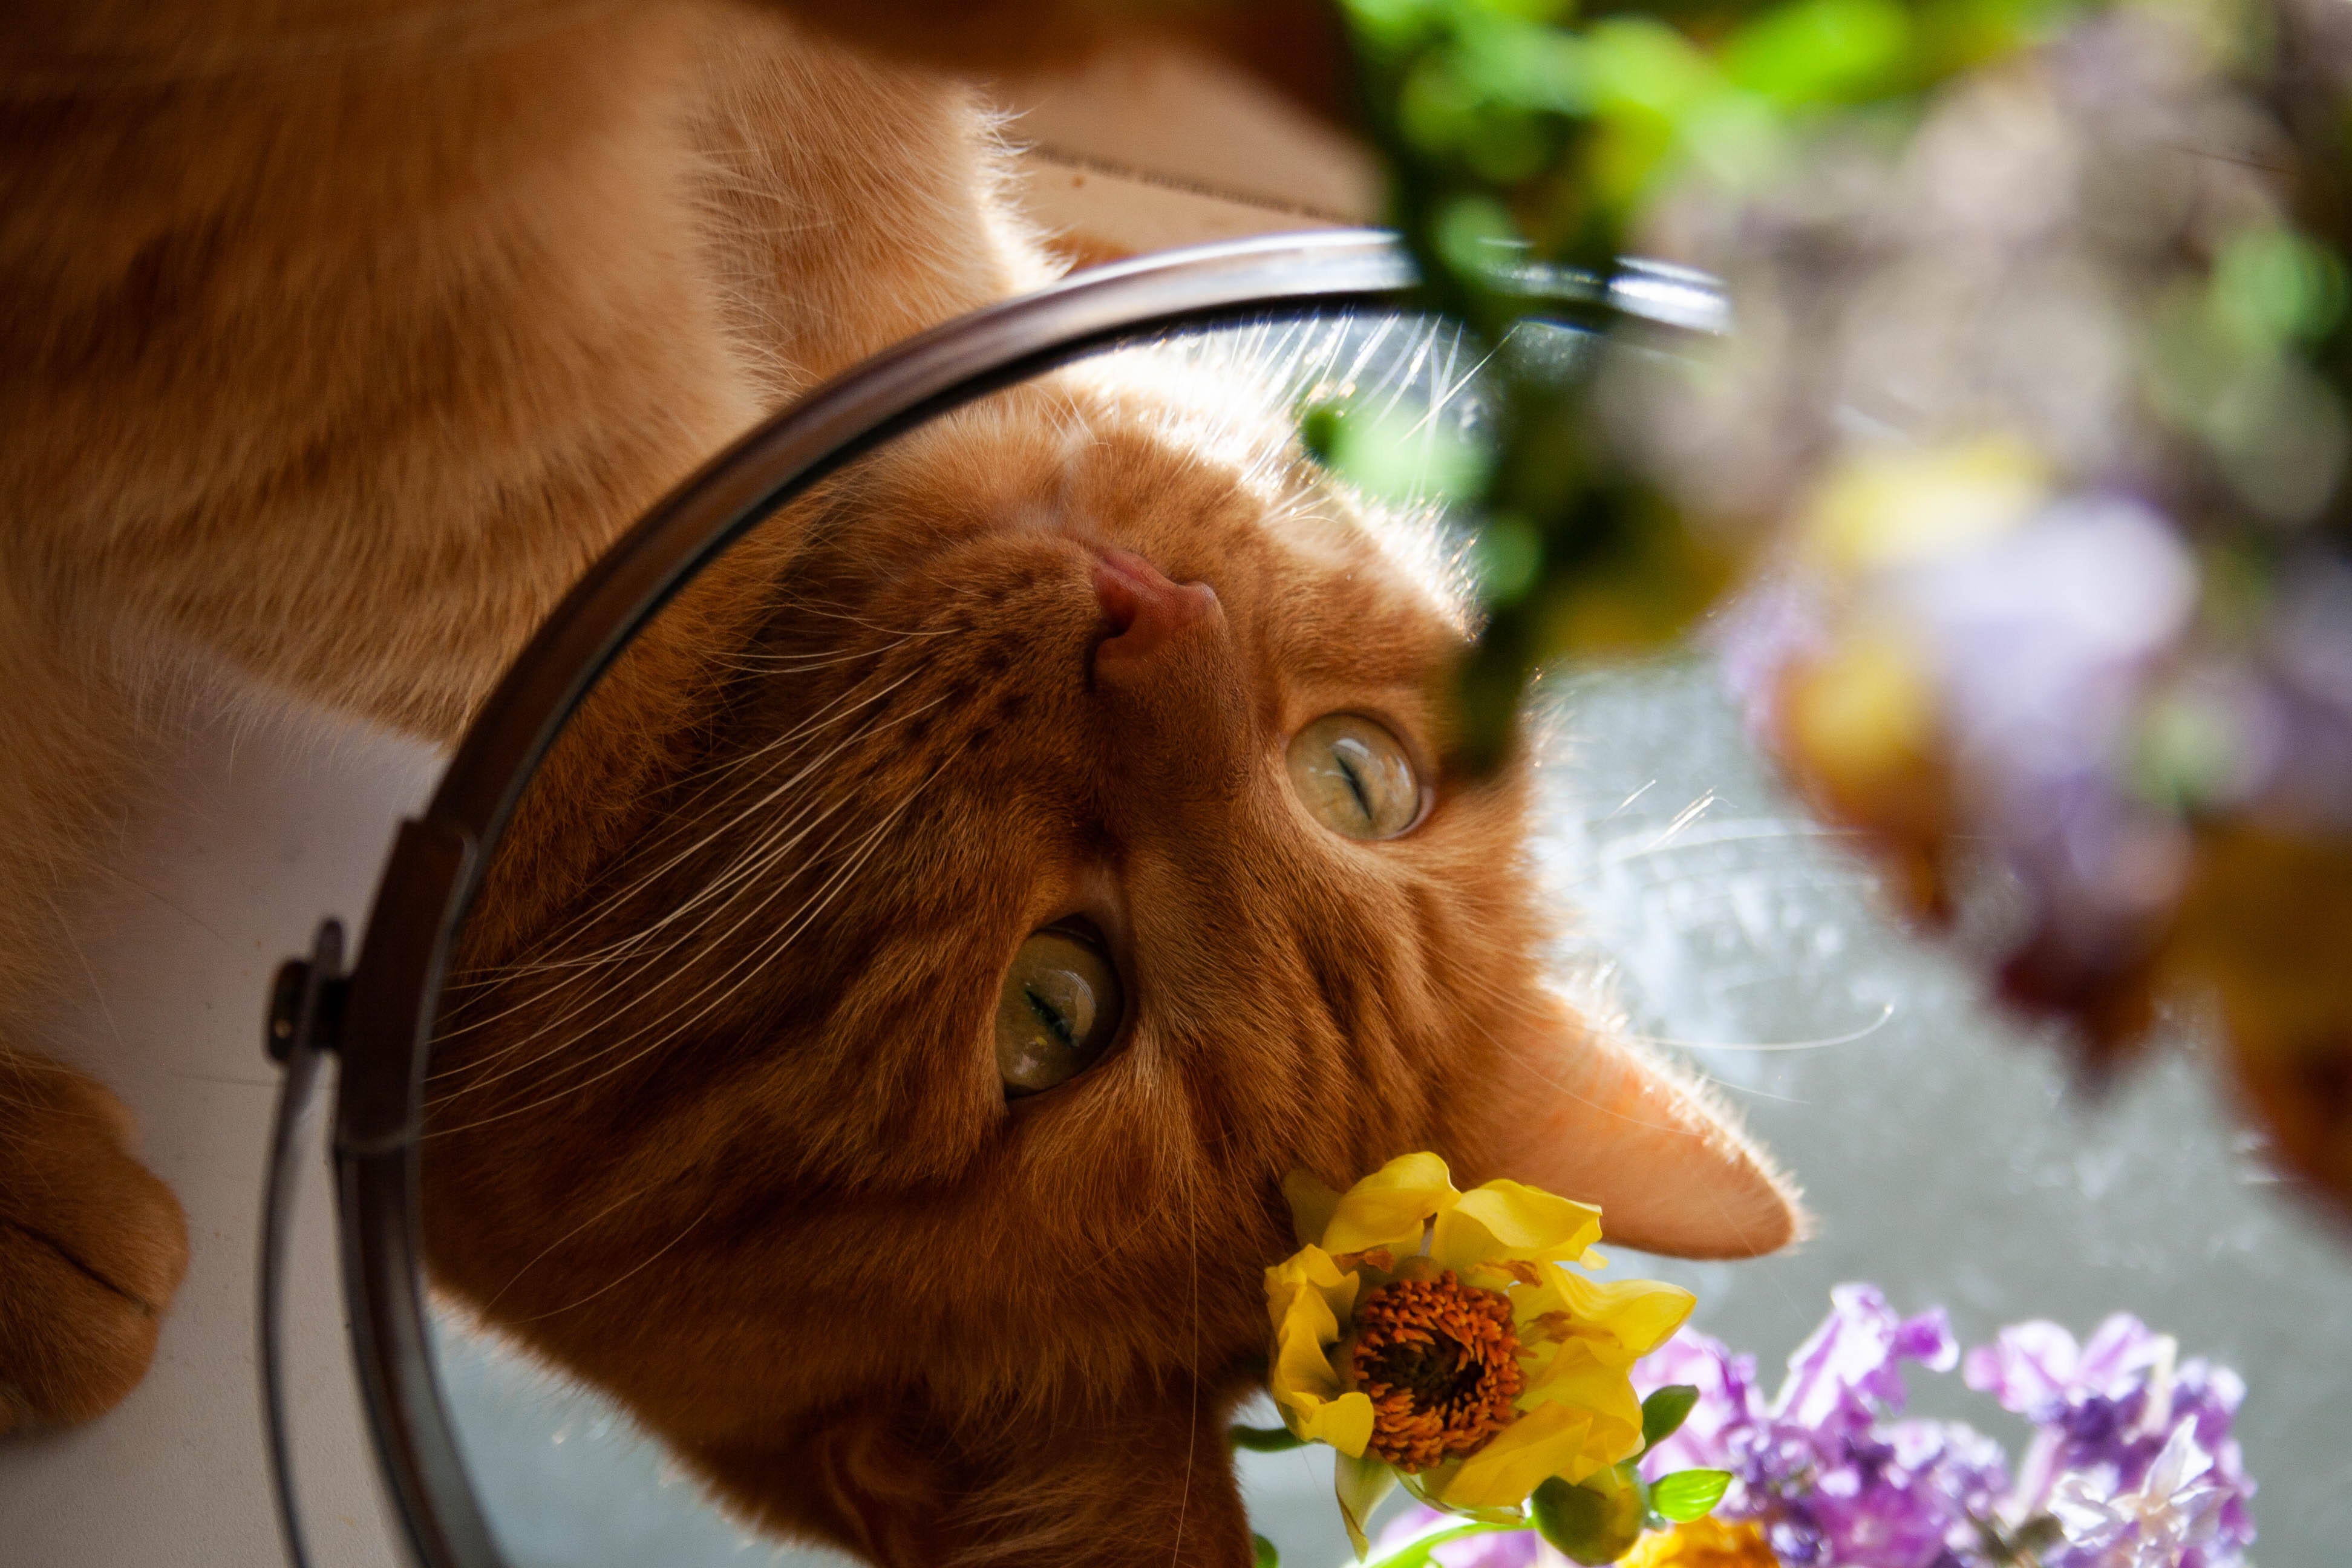
eye, canidae, snout, organism, sporting group, plant, fur, whiskers, fawn, nova scotia duck tolling retriever, dog breed, carnivore, flower, ear